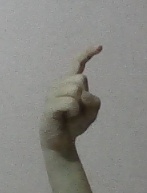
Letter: ra